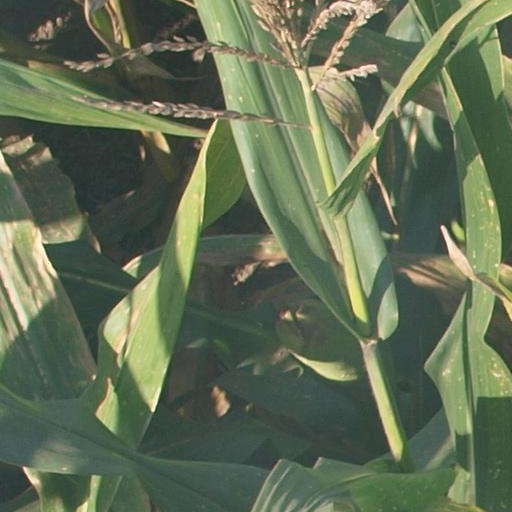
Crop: maize; corn